Ibragim Chulikov

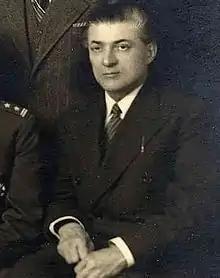
"Ibragim Chulikov in 1933"

Ibragim Chulikov (22 March 1891 – 1986) was a Chechen politician and military leader who inflicted a major defeat on the Communists in Chechnya during the Russian Civil War. In 1920 he emigrated to Europe, where he engaged in Anti-Soviet activities. During World War II, Chulikov fought against German forces on the side of Italian rebels.